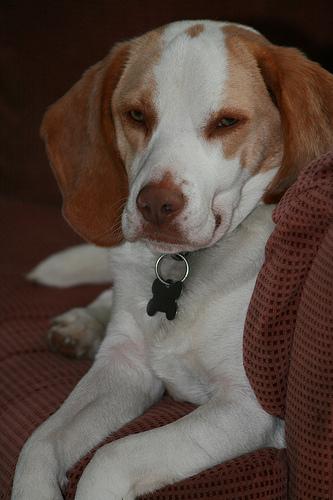
Breed: beagle